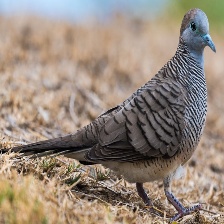
Species: ZEBRA DOVE
Scientific name: GEOPELIA STRIATA